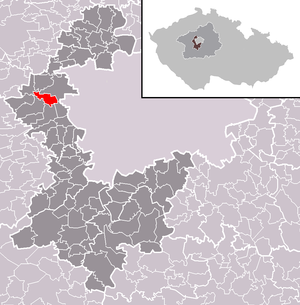
Chýně est une commune du district de Prague-Ouest, dans la région de Bohême-Centrale, en République tchèque. Sa population s'élevait à 3 730 habitants en 2020.